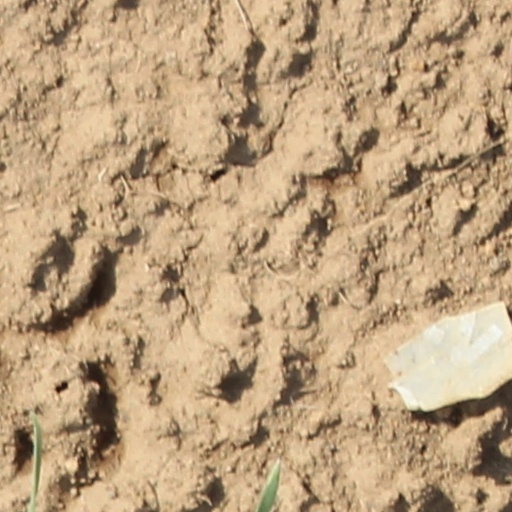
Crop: wheat